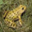
Label: frog